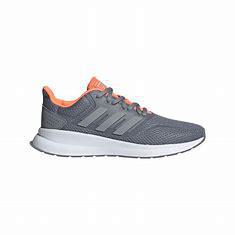
Brand: Adidas
Model: Runfalcon 5